Jinshahu station

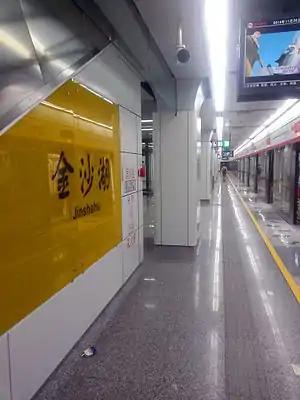
Platform

Jinshahu is a station on Line 1 of the Hangzhou Metro in China. It was opened in November 2012, together with the rest of the stations on Line 1. It is located in the of Hangzhou.